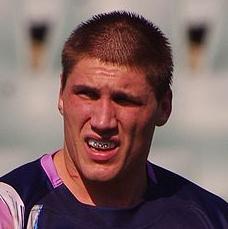
Age: 19